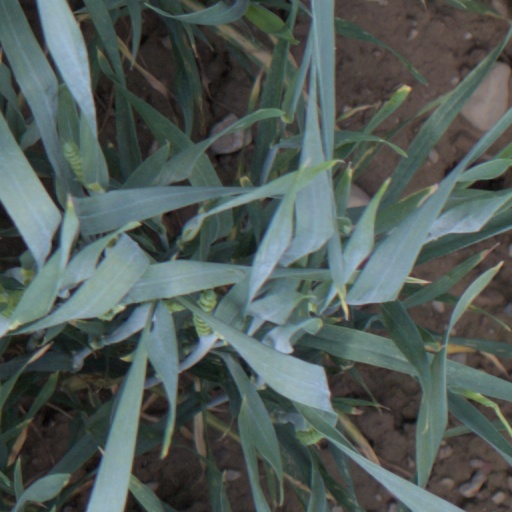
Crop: wheat